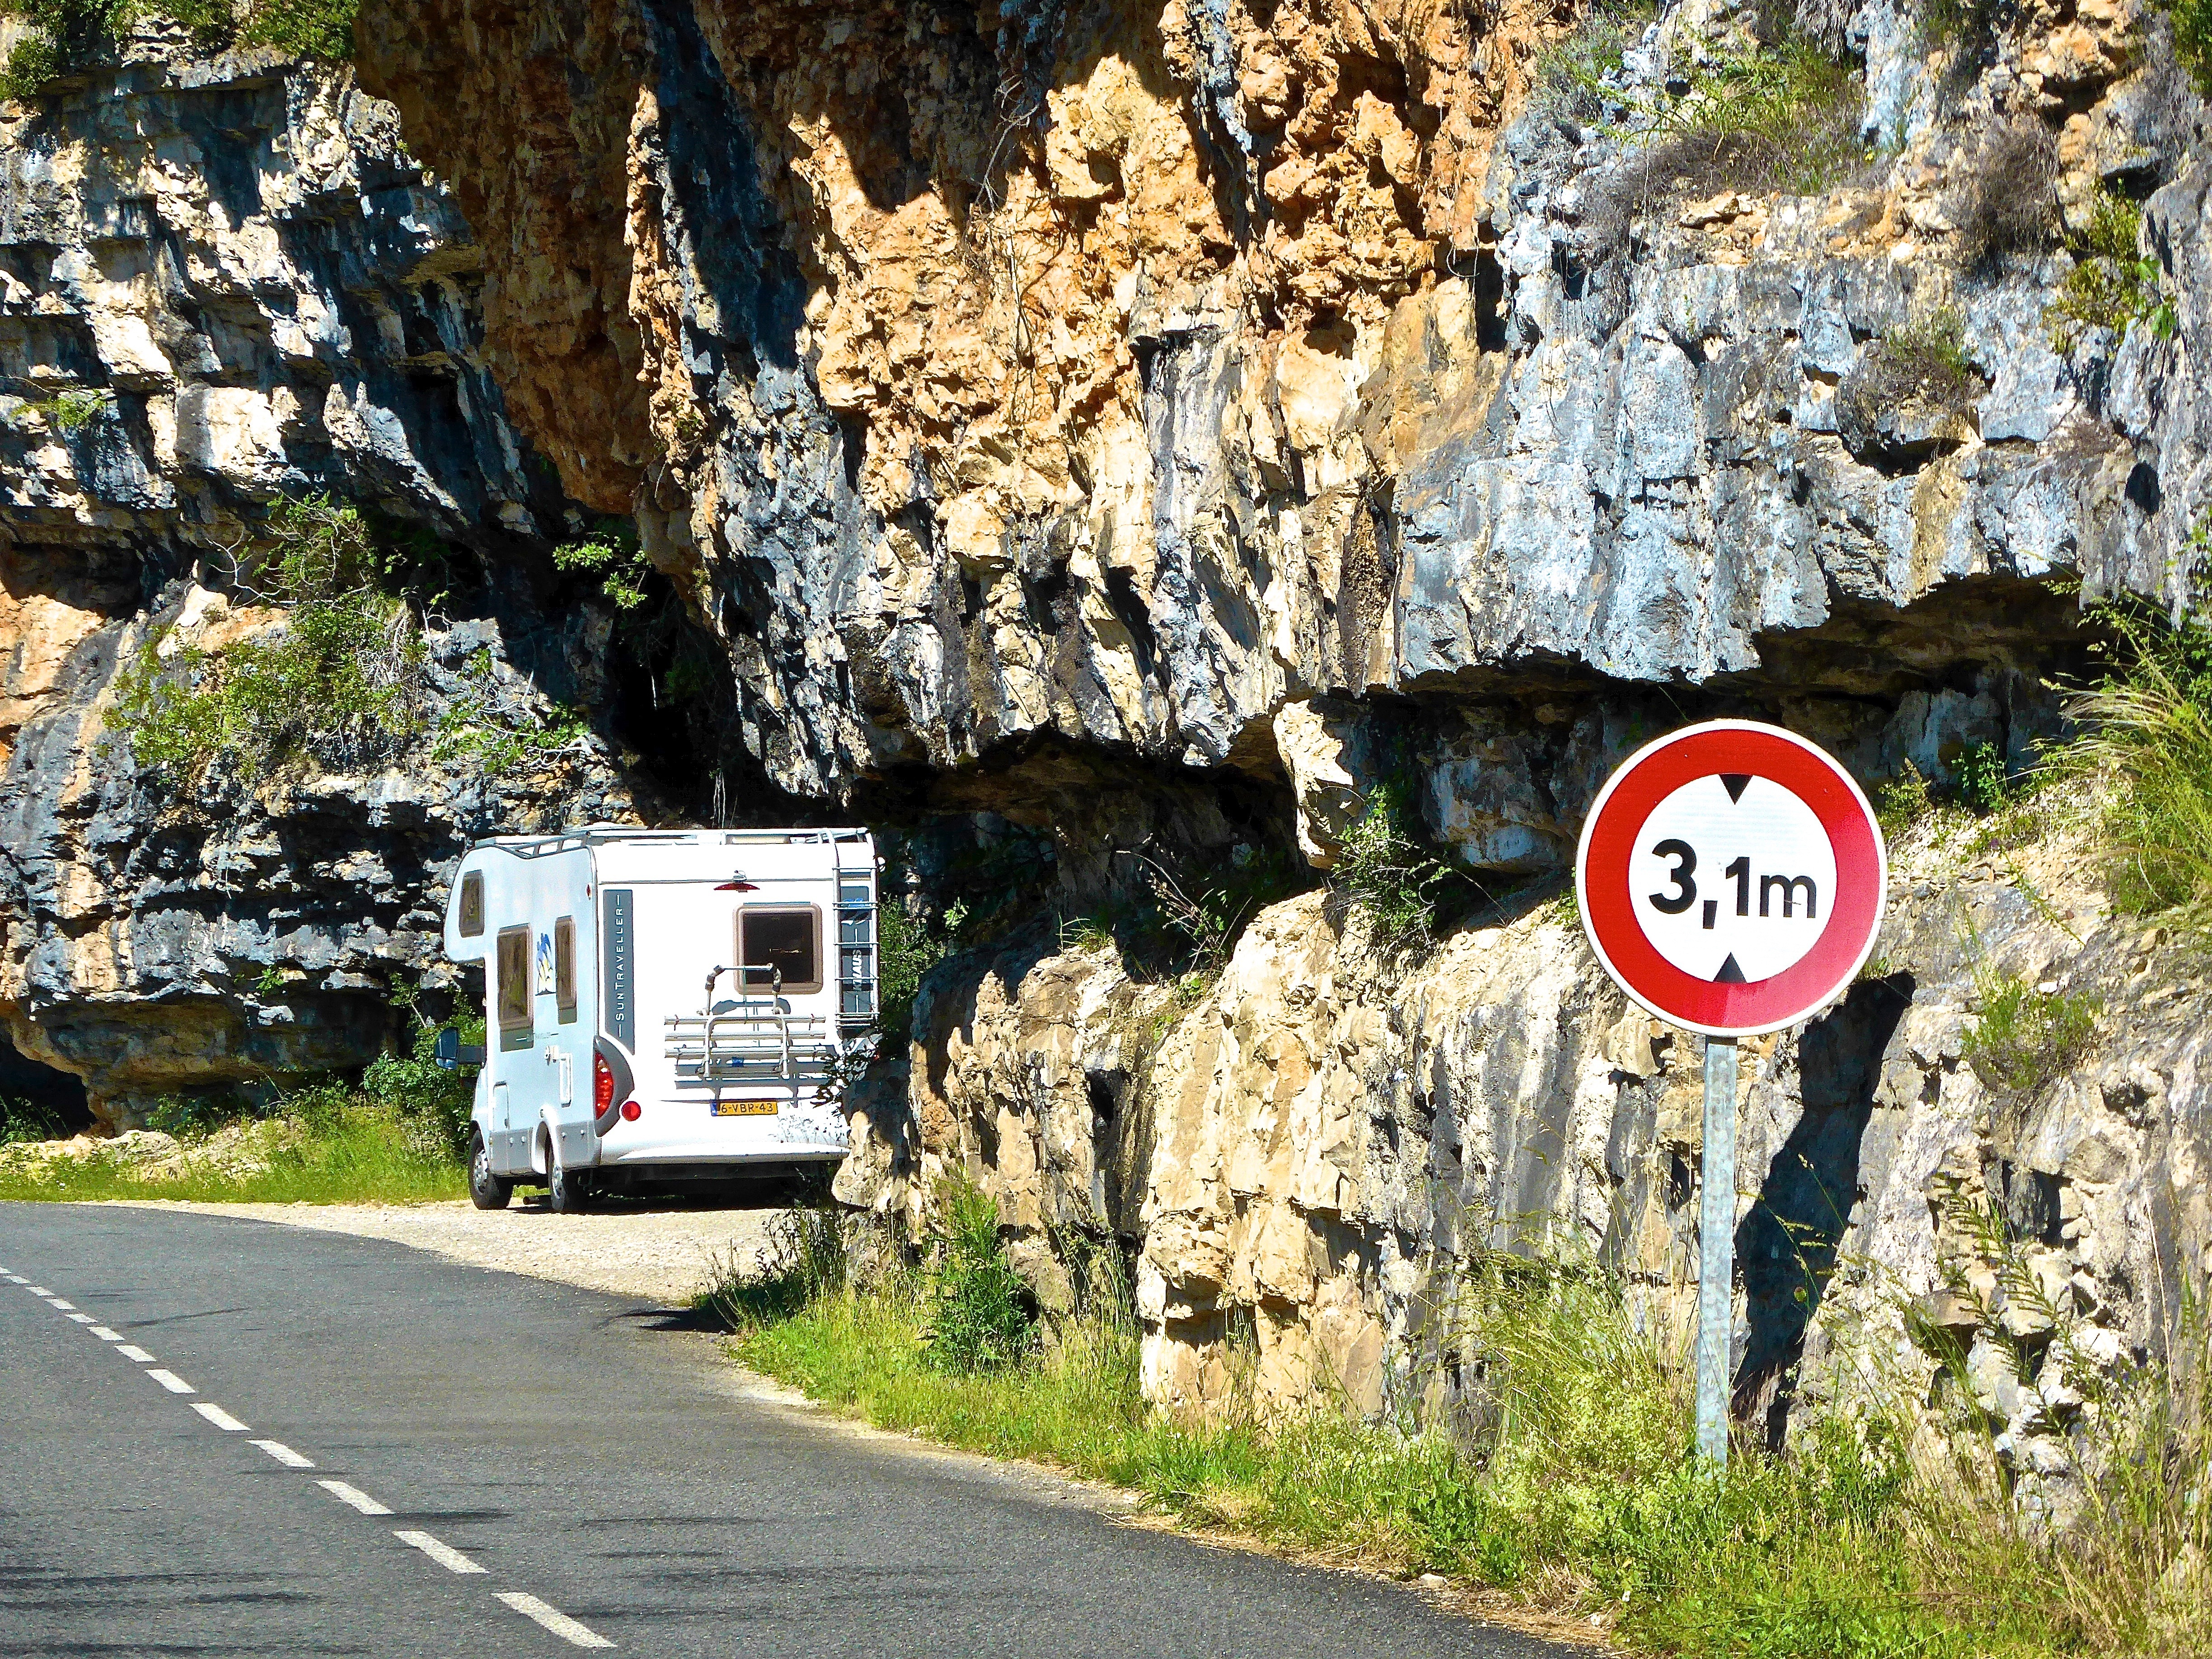
walking, road, adventure, narrow, village, tourism, overhead, danger, restricted, mountainous, restrictions